Triple (novel)

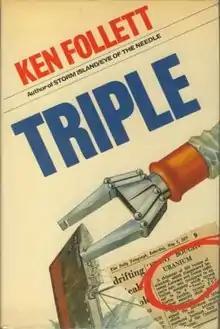
First edition(publ. MacDonald & Jane's Publishers Ltd)

Triple is a spy thriller novel written by British author Ken Follett. It was originally published in 1979. The background of the plot is Operation Plumbat, a 1968 covert operation carried out by Mossad that did not become publicly known about until 1977.